Miltiades

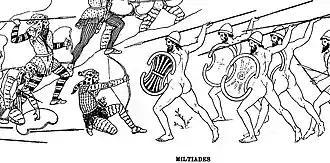
Miltiades fighting the Persians at the Battle of Marathon, in the Stoa Poikile (reconstitution)

The Ionian Revolt collapsed in 494 BC, and in 493 BC Miltiades and his family fled to Athens in five ships to escape a retaliatory Persian invasion.